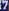
Number: 7